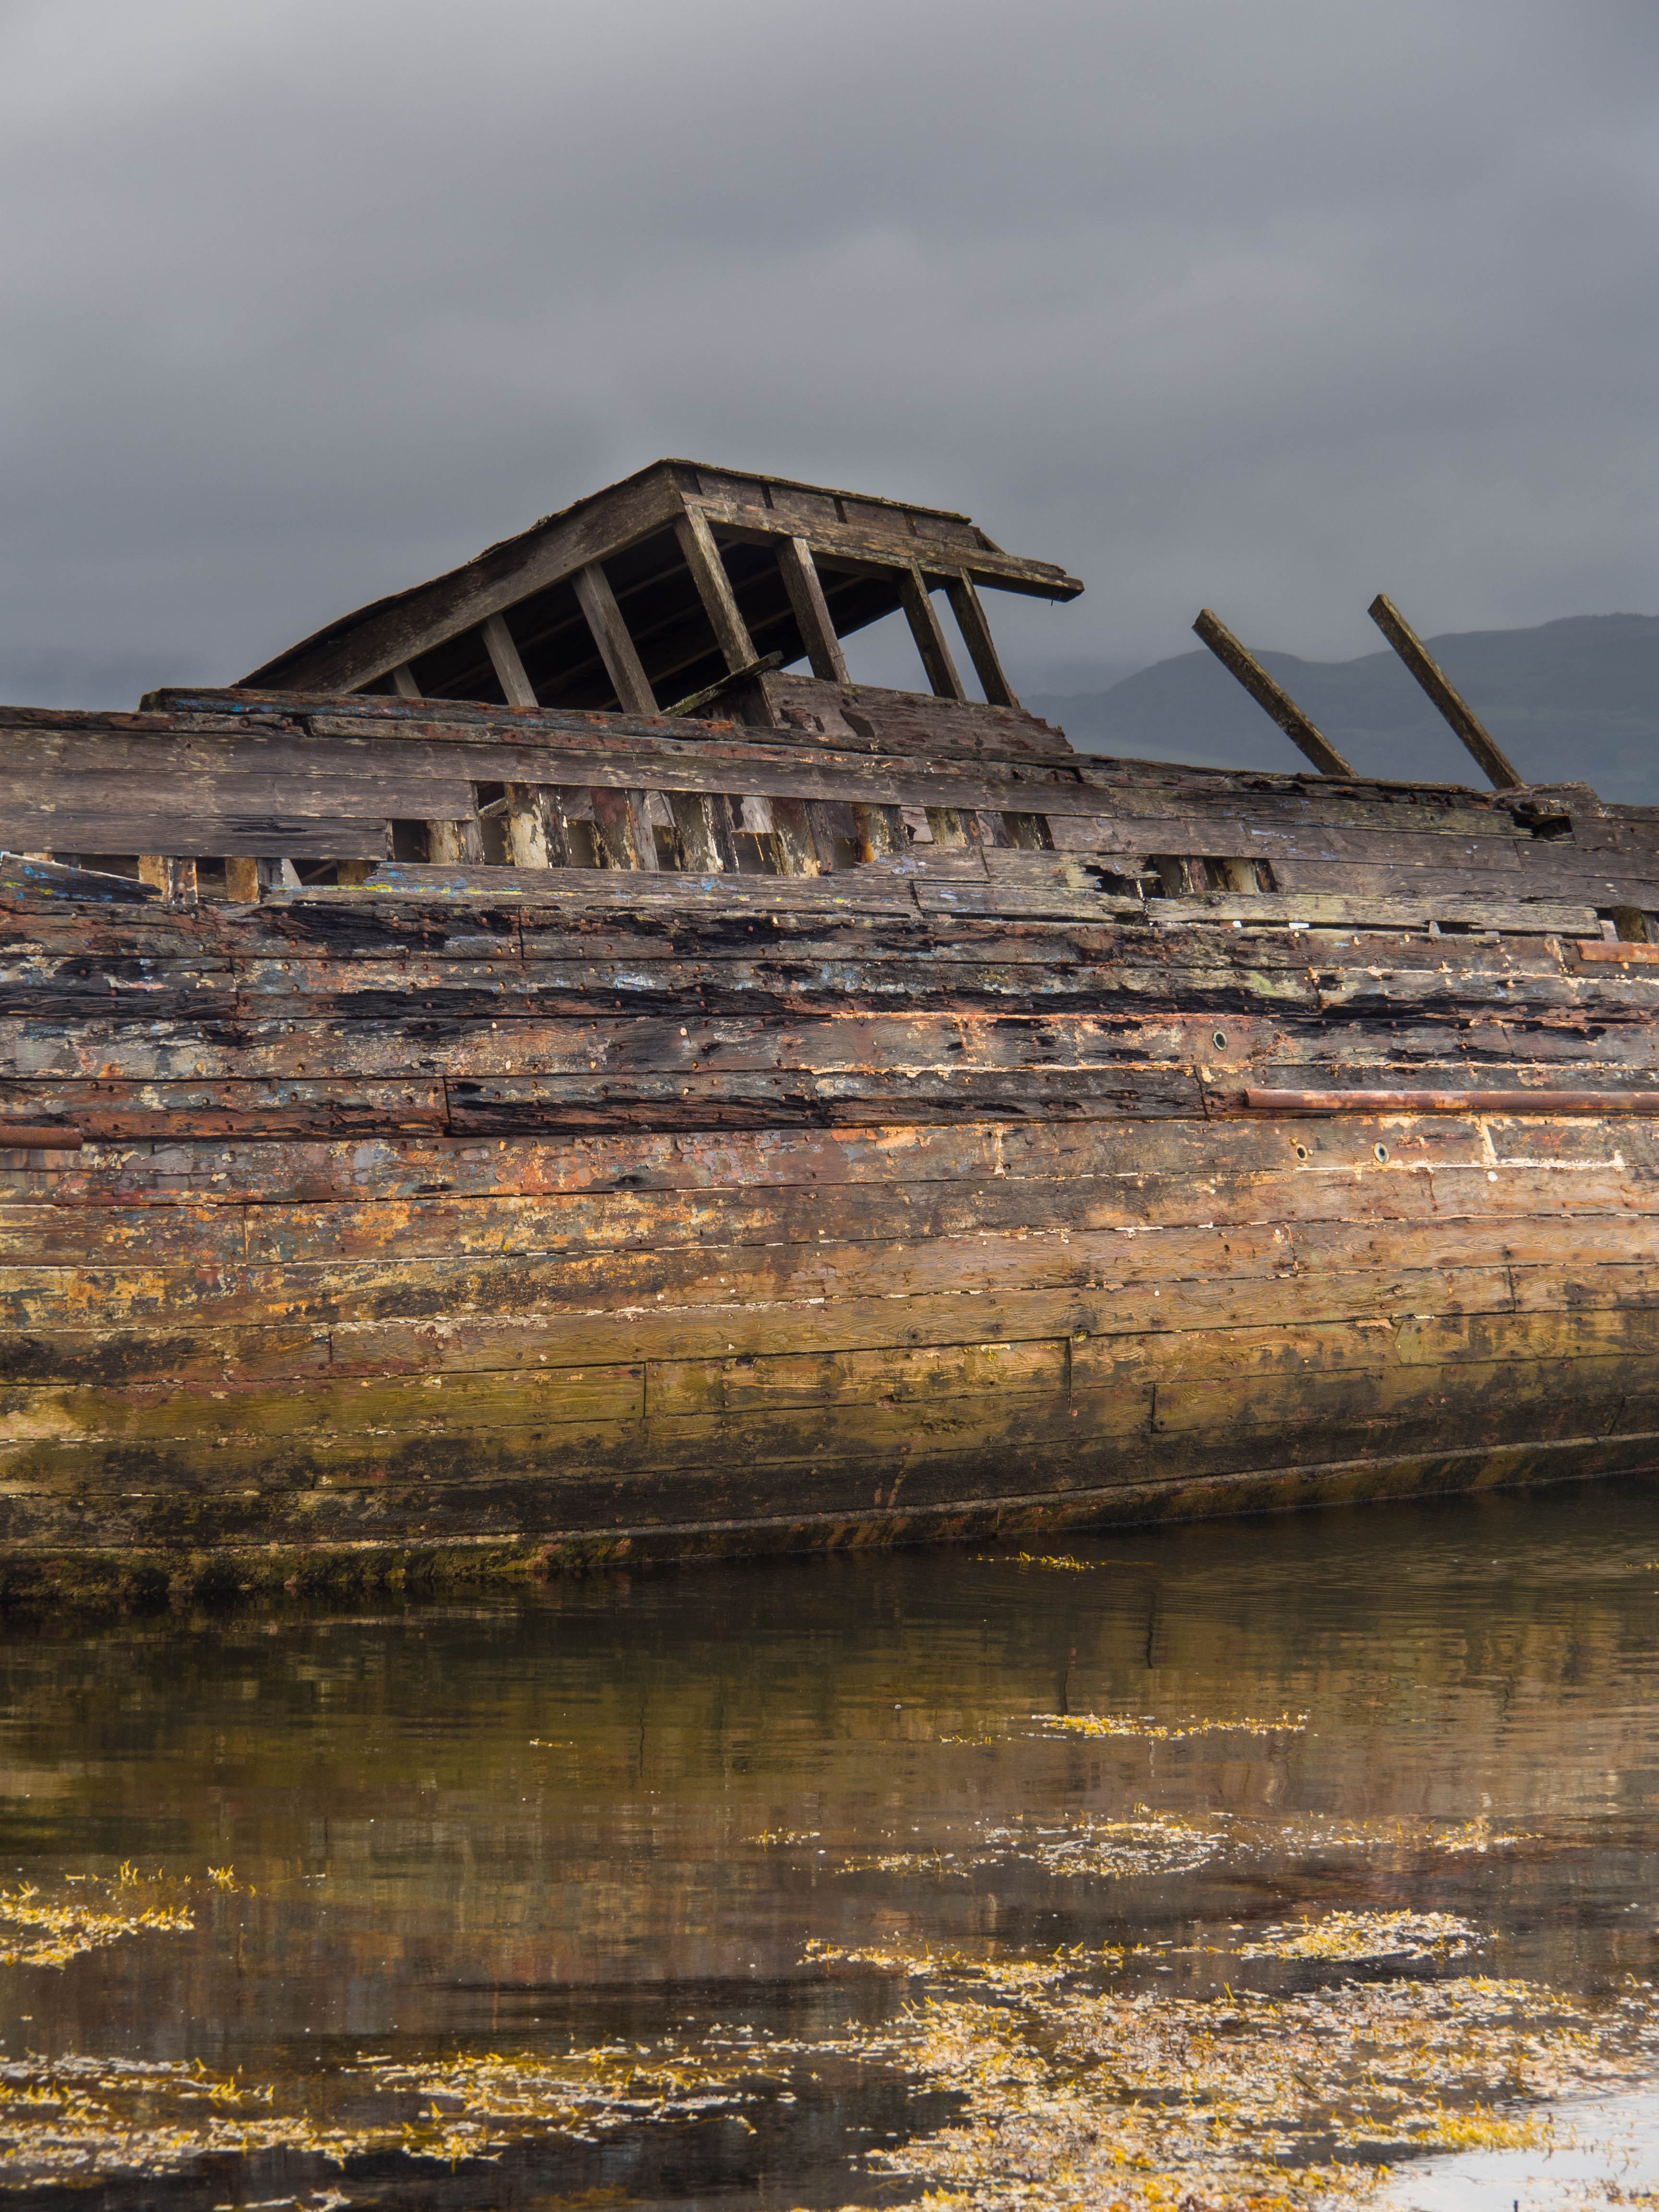
sea, coast, water, rock, ocean, marsh, wood, boat, shore, wave, old, river, ship, coastline, reflection, vessel, vehicle, abandoned, rusty, wooden, wetland, scotland, scottish, wreck, mull